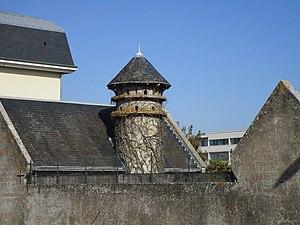
Pigeonnier sur l'allée Aimée de la Rochefoucauld, dans la partie est du quartier de la Bergeonnerie, à Tours.
La Bergeonnerie est un quartier français de la ville de Tours. Situé à l'extrémité sud de la commune, il compte seulement 1 994 habitants en 2013, ce qui en fait le second plus petit quartier de la ville. Il est surtout composé de grands ensembles et d'espaces verts, dont un vaste jardin central et des potagers associatifs. D'abord habité par des paysans, il a été urbanisé à partir de 1965 dans un contexte où la ville de Tours cherche des terrains pour construire davantage de logements, vue la très forte demande dans le contexte des Trente Glorieuses.